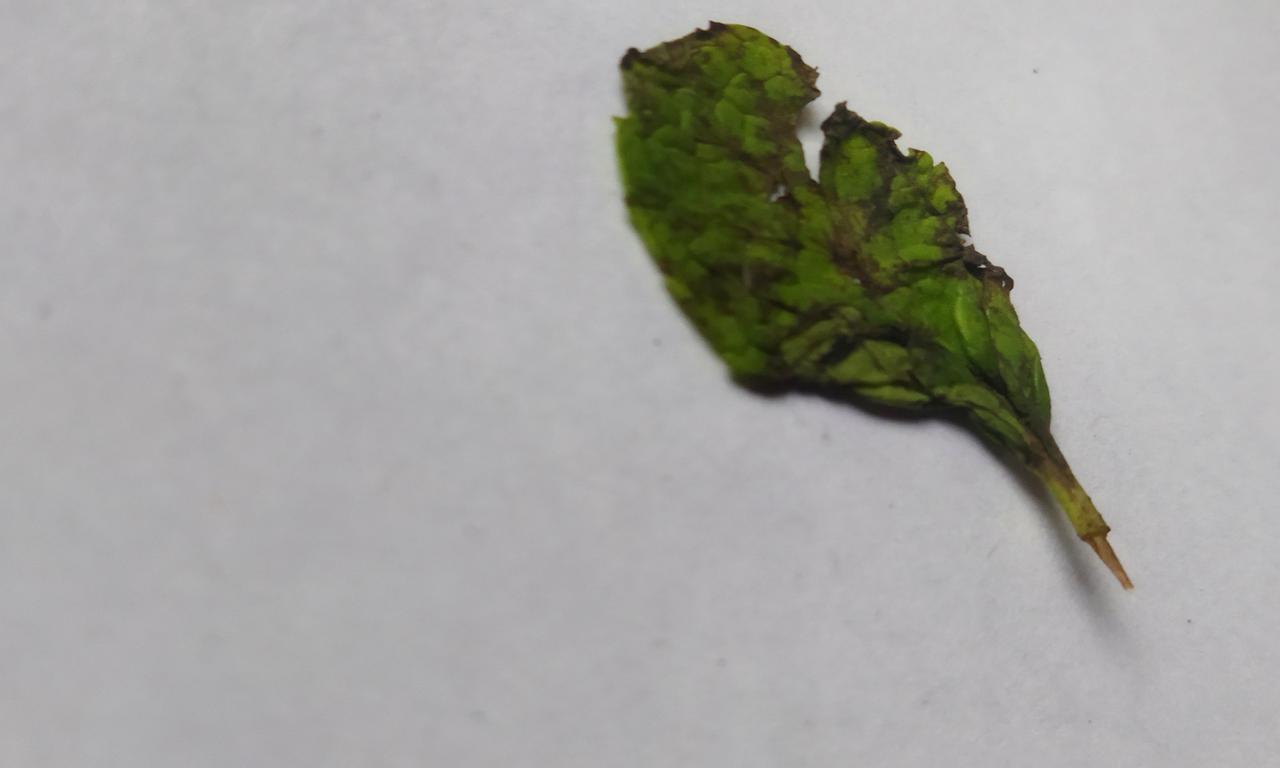
Label: Spoiled